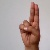
The image shows a hand gesture representing the letter 'U' in Indian Sign Language.